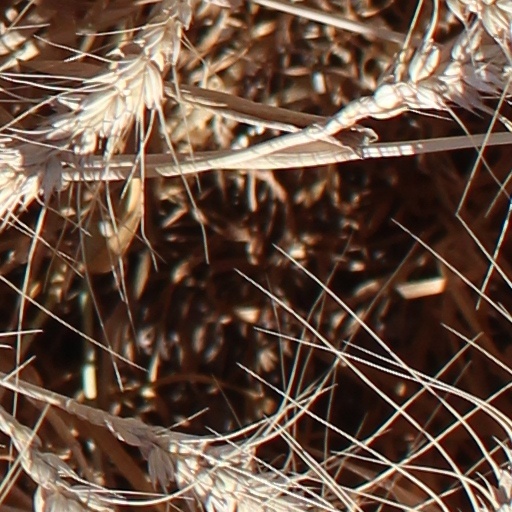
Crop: wheat